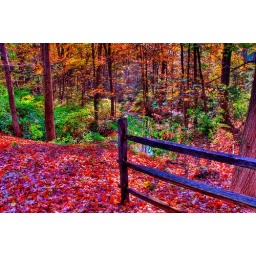
wooden fence in fall